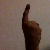
The image shows a hand gesture representing the number 1 in Indian Sign Language.